Rye Fire

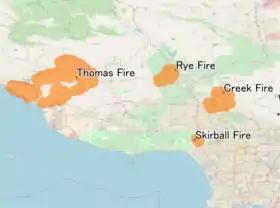
Map of the Rye Fire and adjacent fires

The Rye Fire was a wildfire that burned in Santa Clarita, California, in the United States, and one of multiple wildfires that broke out across Southern California in December 2017. The fire threatened over 5,000 structures, including Six Flags Magic Mountain, threatened the city of Santa Clarita and impacted traffic on Interstate 5. The Rye Fire burned a total of , before it was fully contained on December 12. The fire destroyed six buildings, including minor structures located at the Peter J. Pitchess Detention Center.